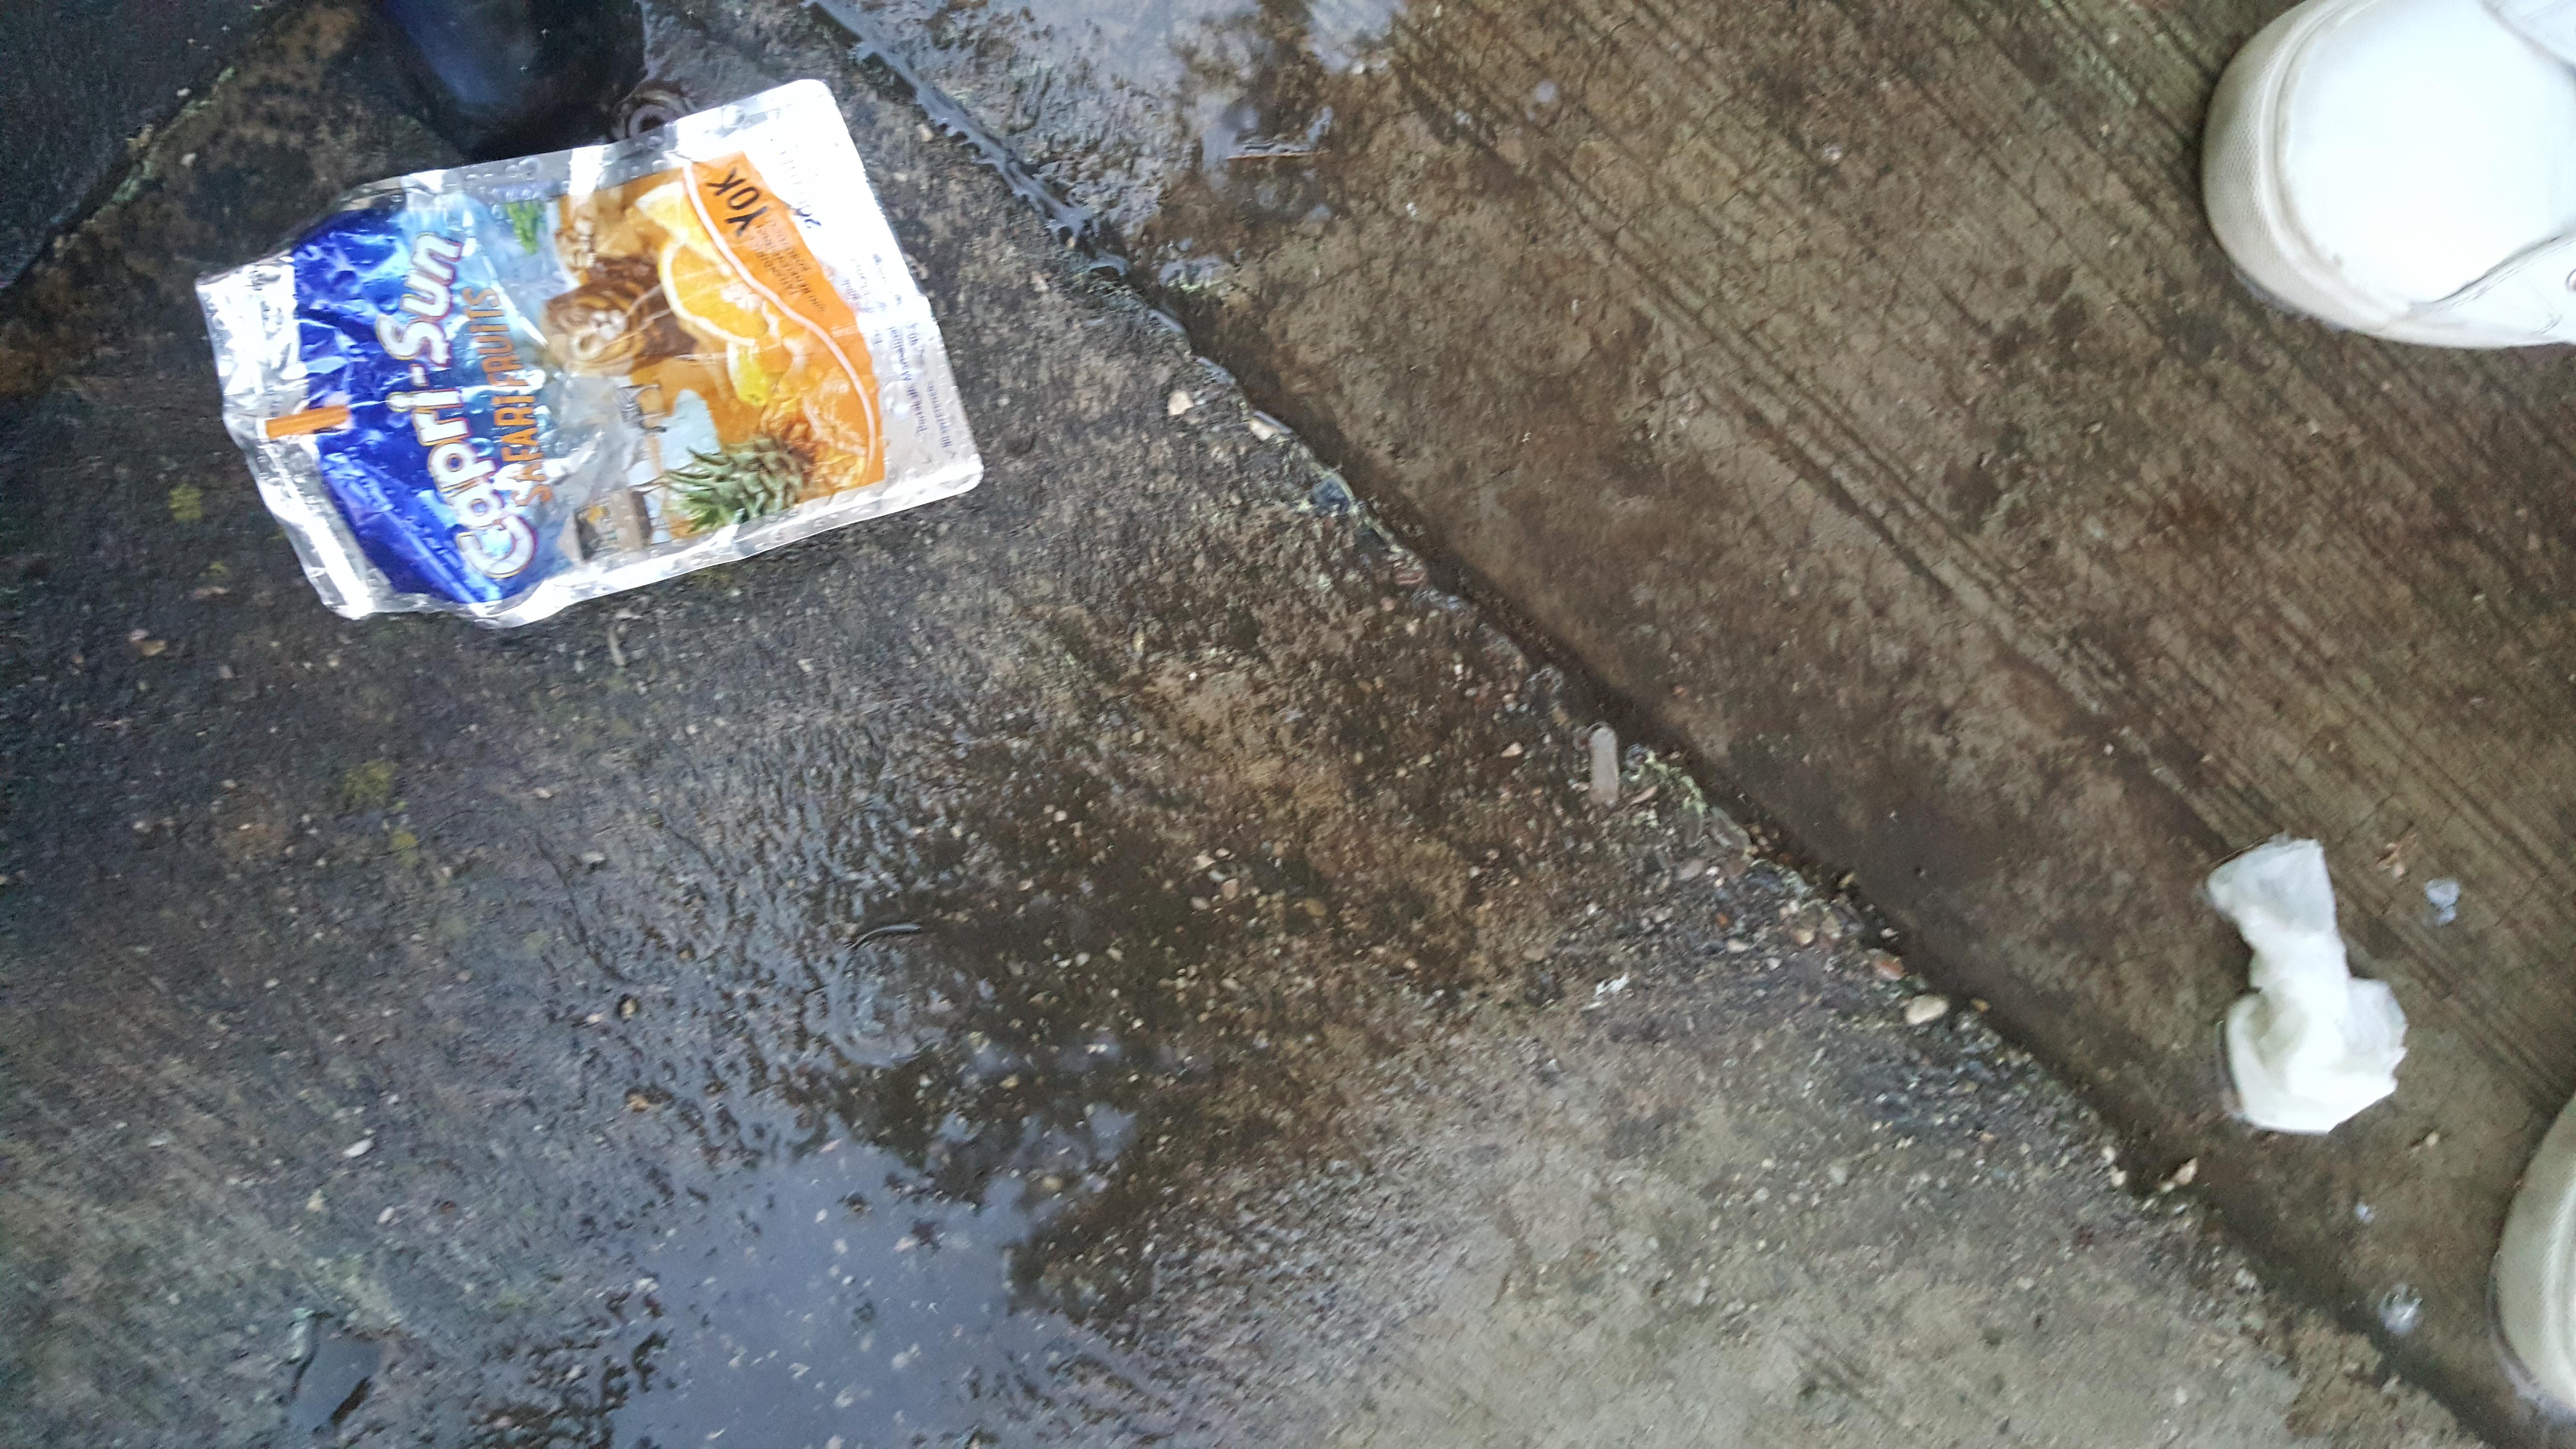
Object: Other plastic wrapper (Plastic bag & wrapper)

Object: Tissues (Paper)

Object: Plastic straw (Straw)